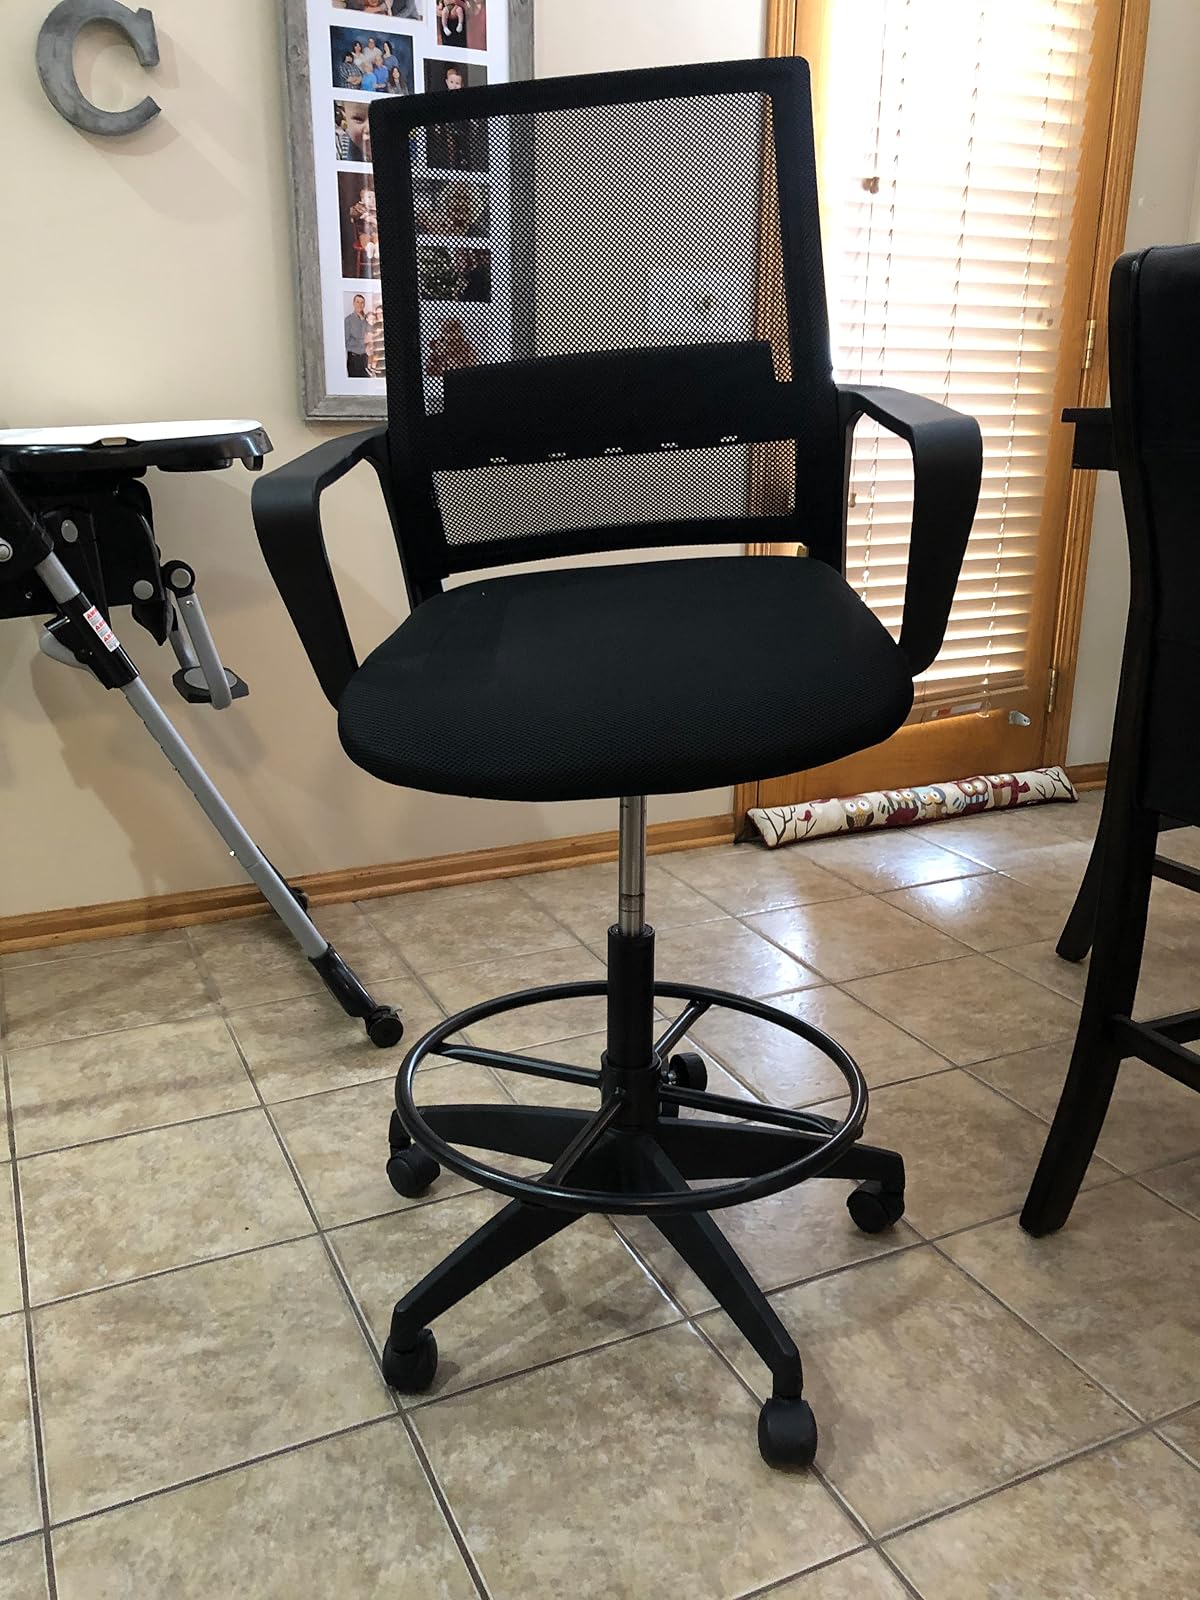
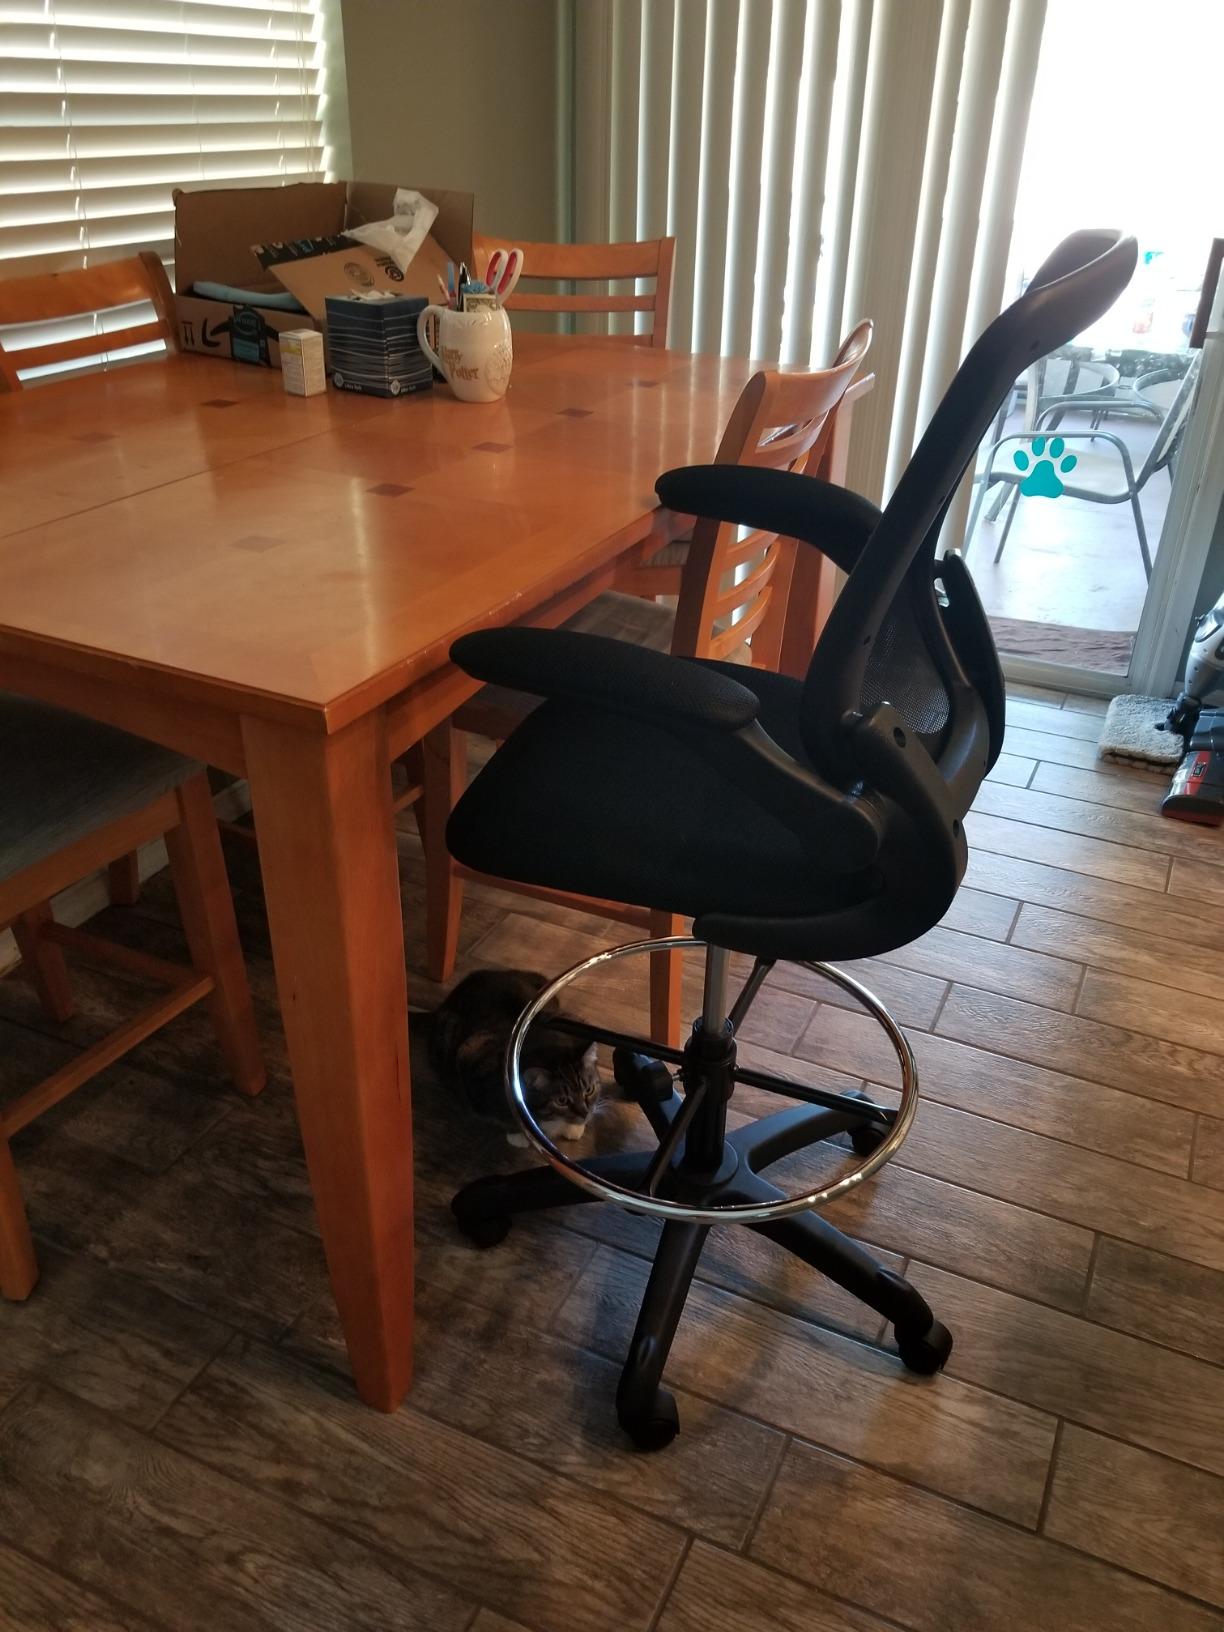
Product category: items_chair
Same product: no